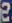
Number: 2